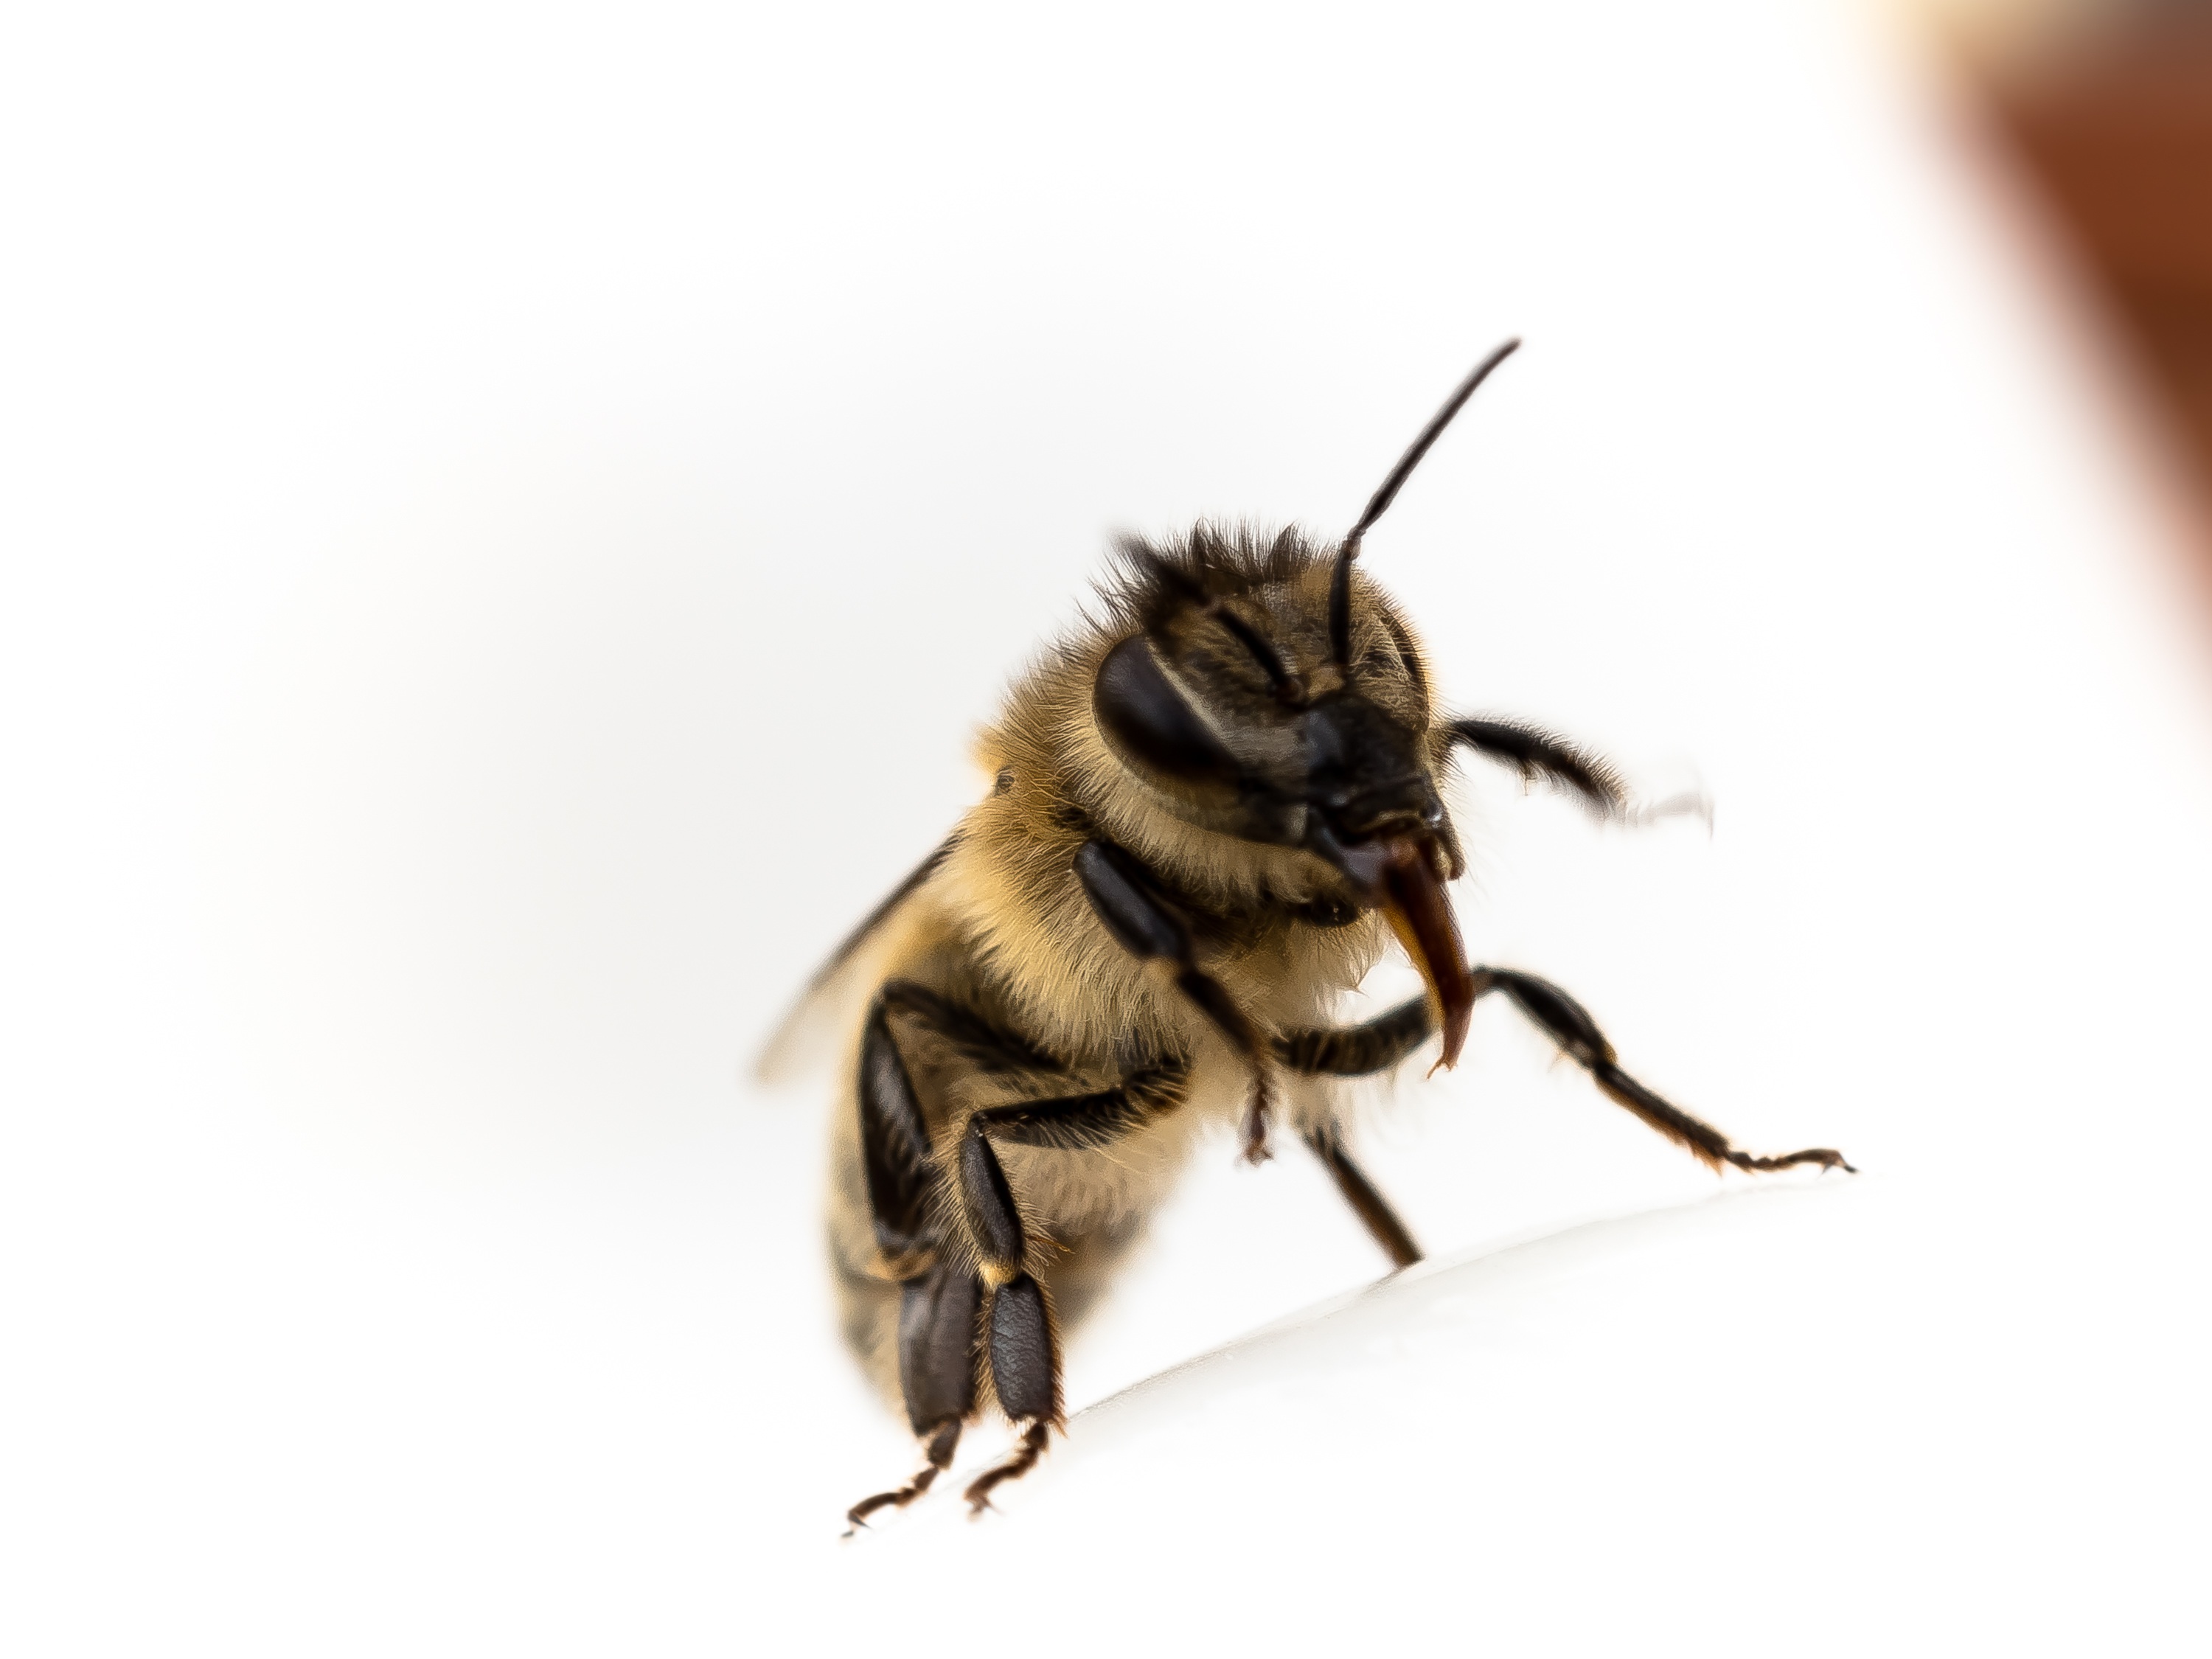
insect, close, fauna, invertebrate, bee, tongue, bumblebee, nectar, honey bee, pollinator, membrane winged insect